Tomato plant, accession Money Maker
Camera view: bottom (45 deg); turntable rotation: 120 degrees
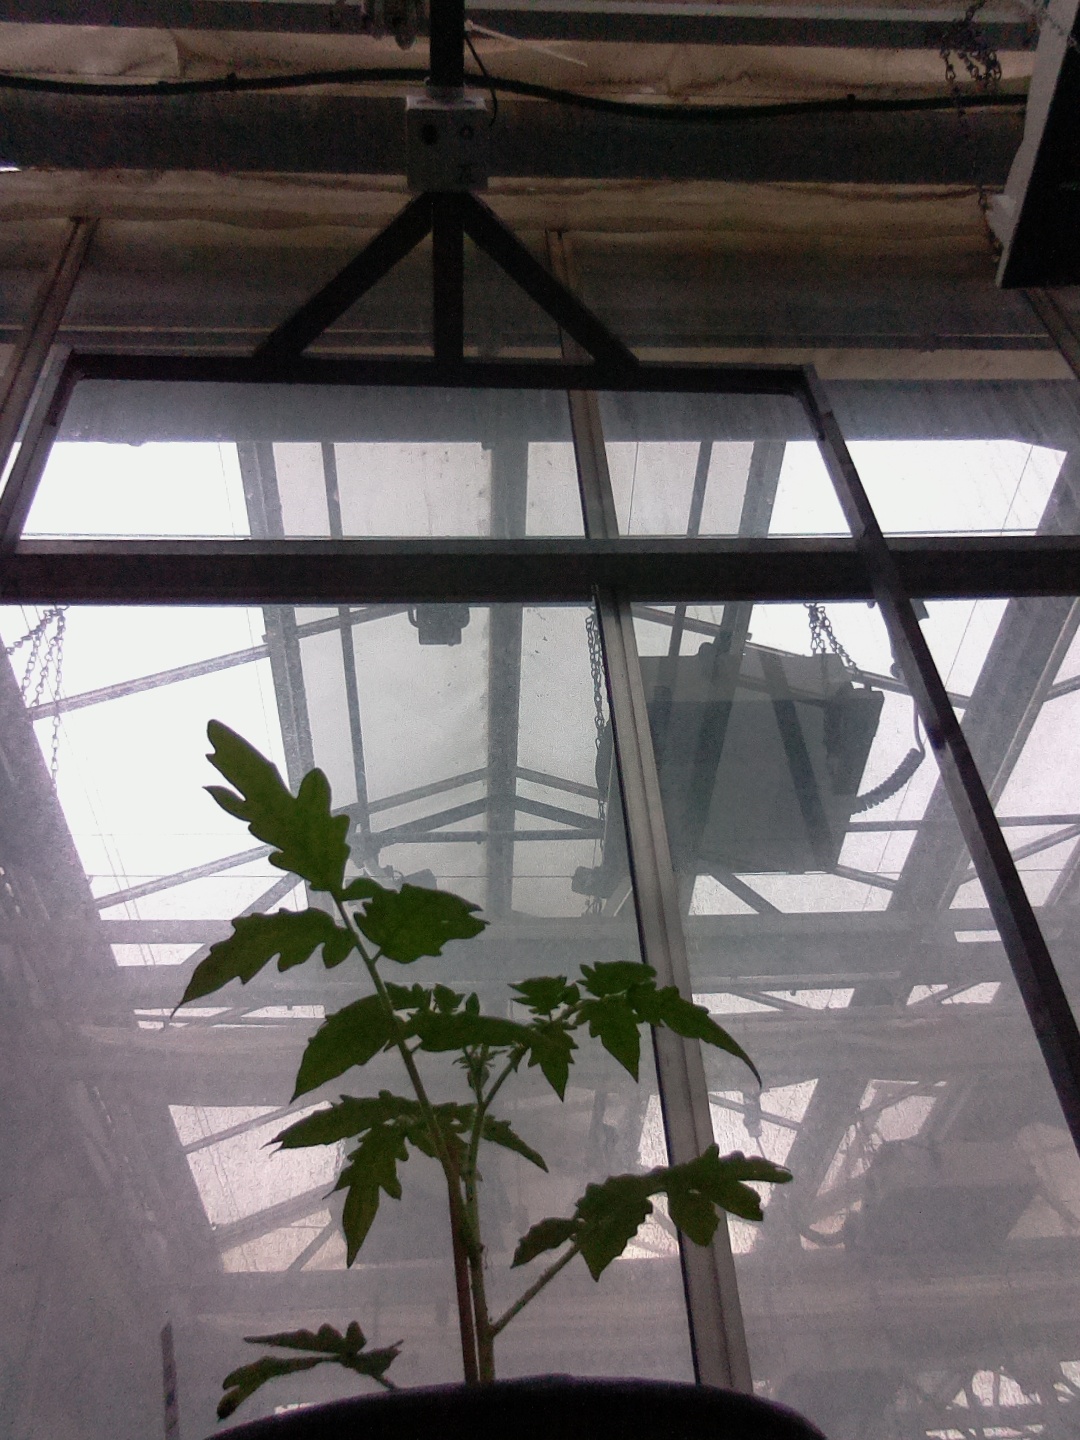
BBCH growth stage 13: 6 of true leaves visible